Cotta castle

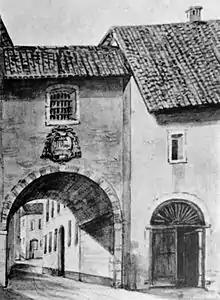
The Lower Gate in an 1875 watercolor by Giuseppe Pirovano.

The presence of a castle in Legnano is related to the strategic function the locality had from the early Middle Ages to the 16th century. Legnano was located along an important communication route from the Olona Valley and connected Milan to northwestern Lombardy.